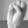
ASL letter: S